37th AVN Awards

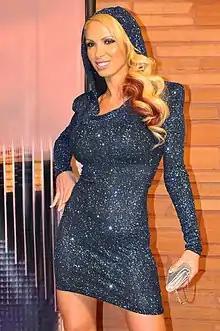
Nikki Benz hosted the 37th AVN Awards.

The 37th AVN Awards was a pornography award show recognizing the best actresses, actors, directors and films in the adult industry in 2019. Nominations were announced at a ceremony on November 24, 2019, at the Avalon Hollywood.